Fishplate

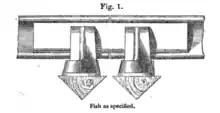
The first railway fishplate, patented by William Adams and Robert Richardson in 1847

The device was invented by William Bridges Adams in May 1842, because of his dissatisfaction with the scarf joints and other systems of joining rails then in use. He noted that to form the scarf joint the rail was halved in thickness at its ends, where the stress was greatest. It was first deployed on the Eastern Counties Railway in 1844, but only as a wedge between the adjoining rails. Adams and Robert Richardson patented the invention in 1847, but in 1849 James Samuel, the engineer of the ECR, developed fishplates that could be bolted to the rails.